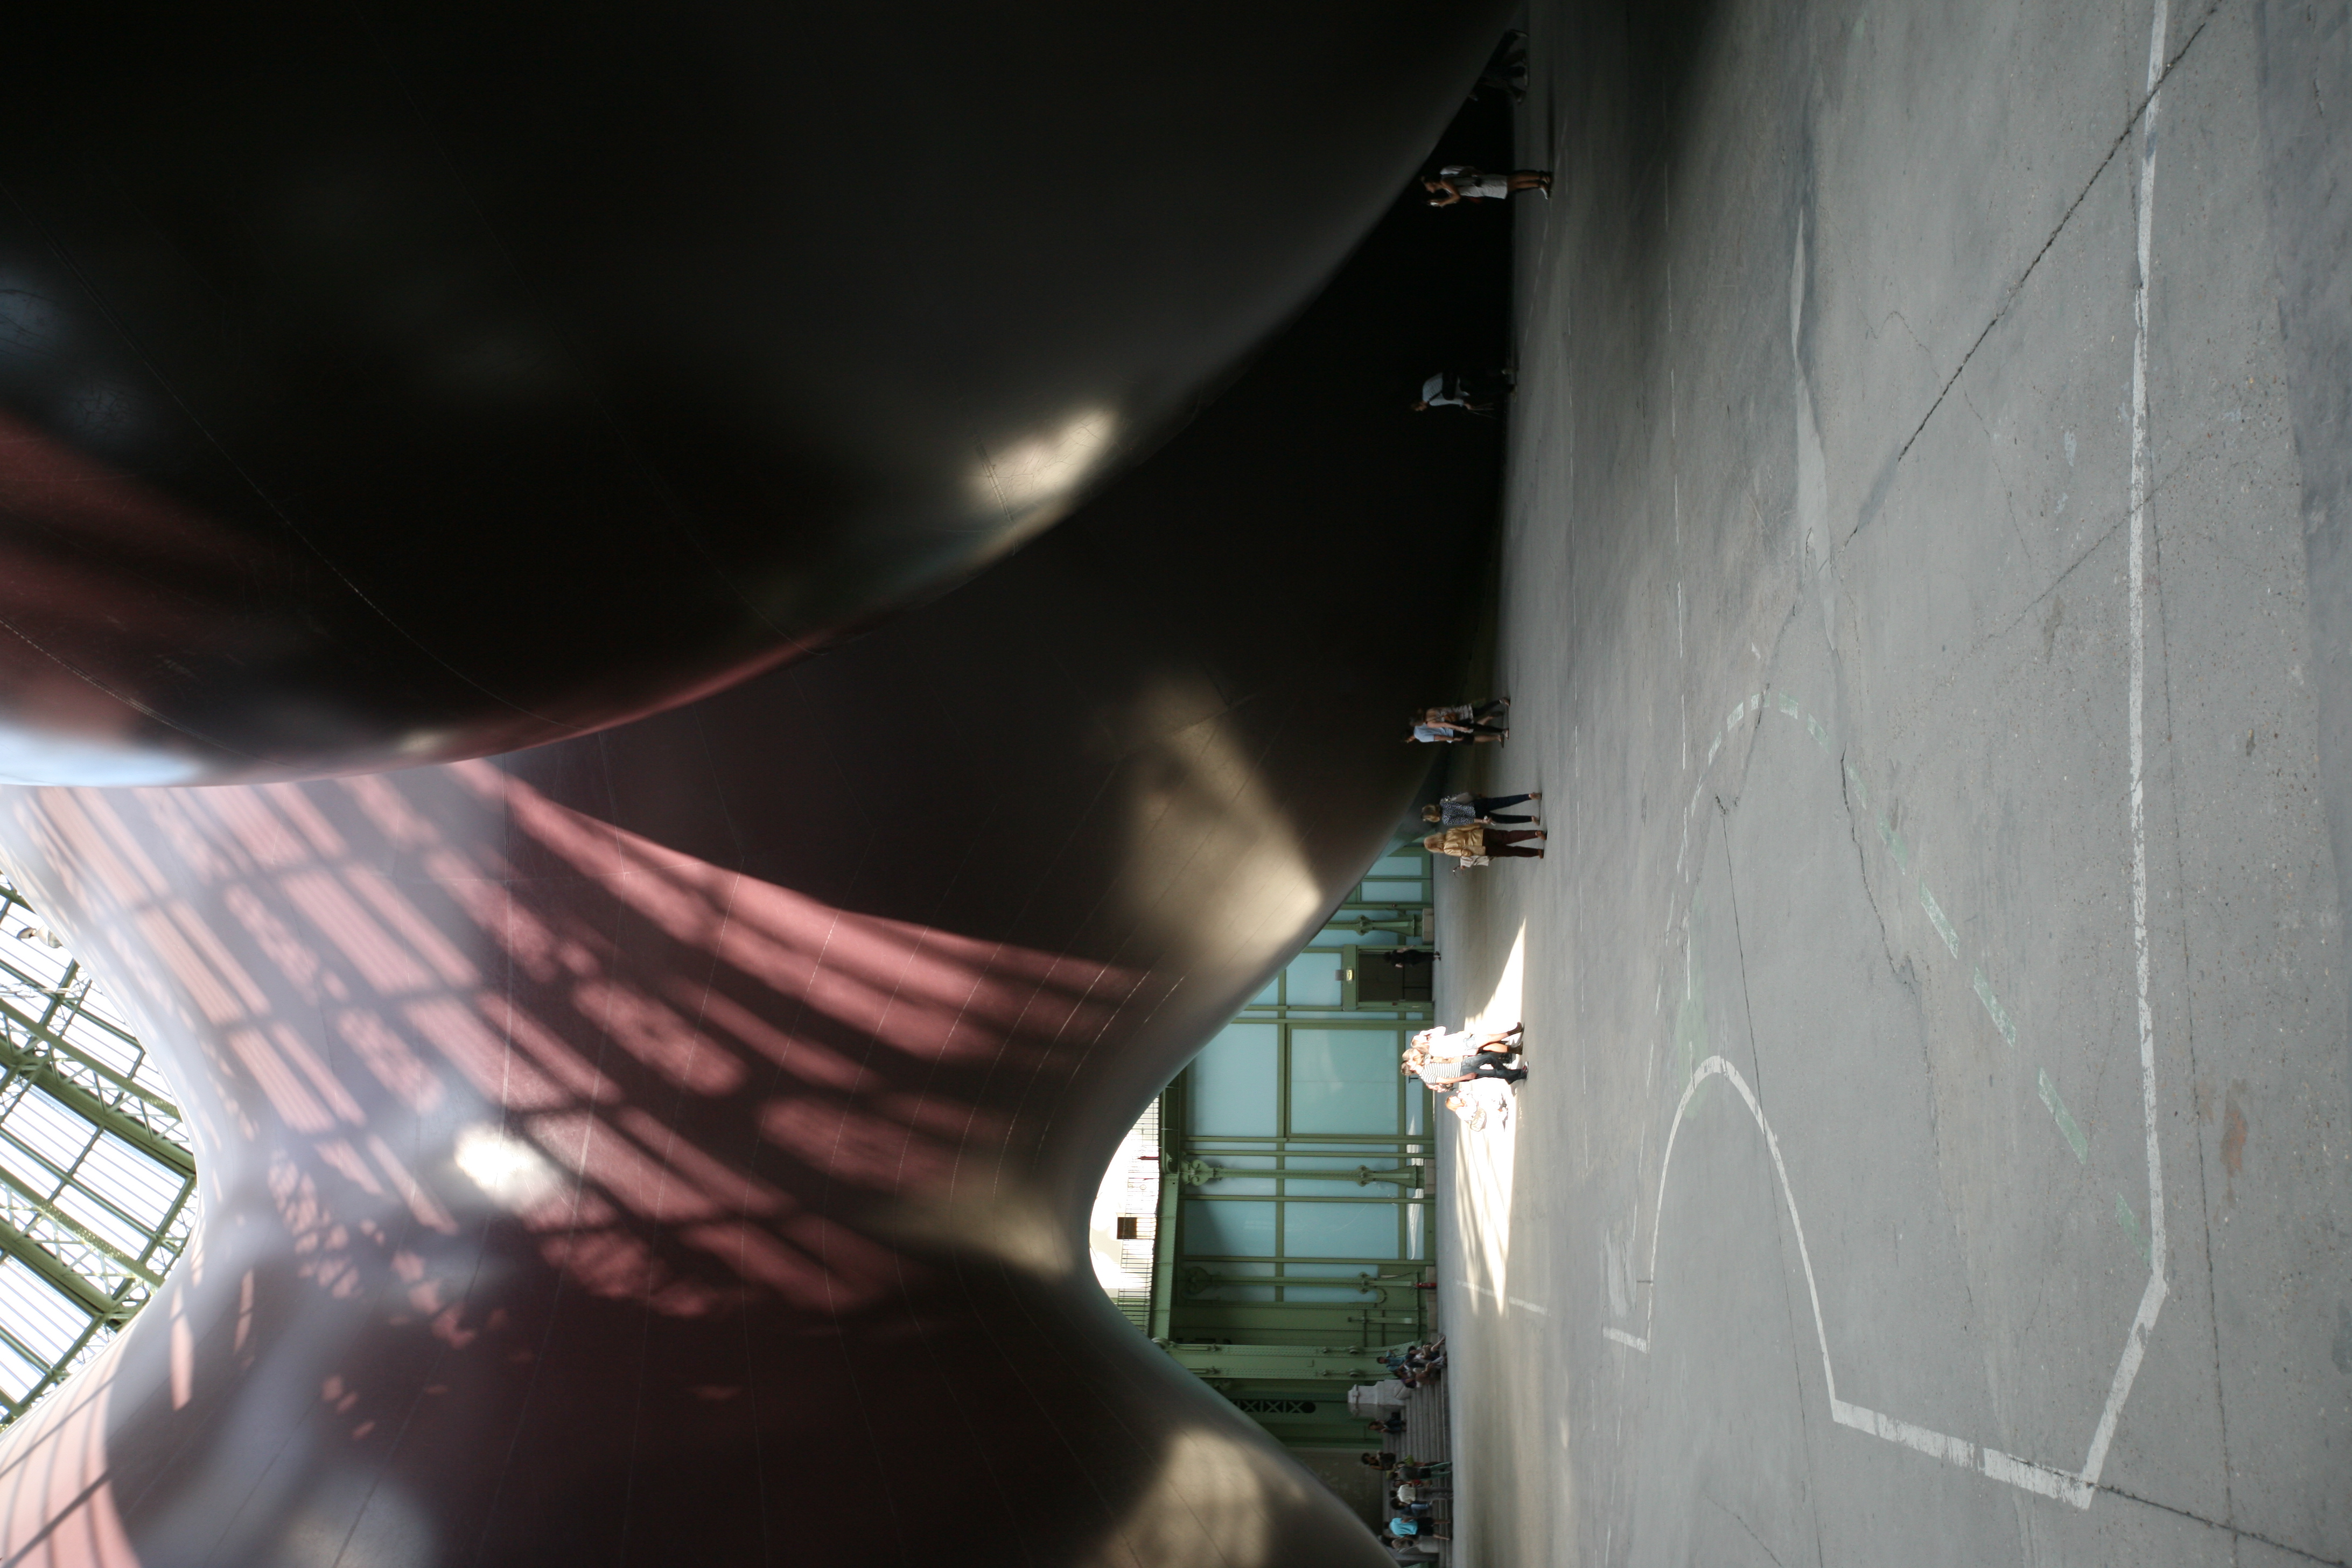
light, night, paris, airplane, aircraft, vehicle, color, space, darkness, artwork, sculpture, art, exposition, exhibition, shape, anishkapoor, contemporaryart, leviathan, grandpalais, monumenta, atmosphere of earth